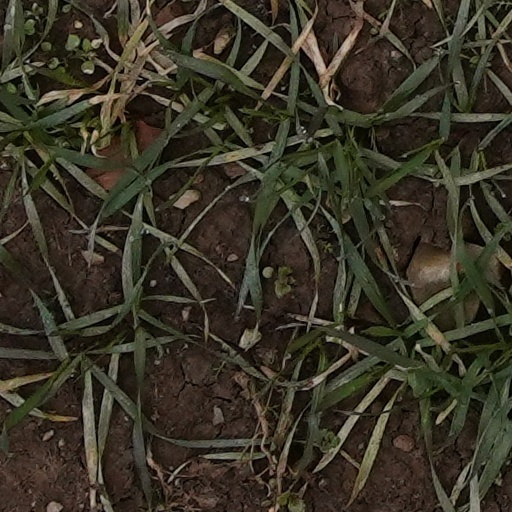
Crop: wheat